Tashkent-class destroyer

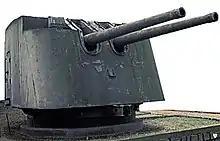
A B-2LM turret from the Polish destroyer

"Tashkent"s main armament was intended to consist of six 50-caliber B-13 guns in three twin-gun B-2LM turrets, one superfiring pair forward of the superstructure and the other mount aft of it. However, the turrets were not ready in time so three single mounts were substituted. The manually operated mounts had an elevation range between -5° and +45° and had a rate of fire of 6–10 rounds per minute. The B-13 gun fired a shell at a muzzle velocity of , which gave them a range of .